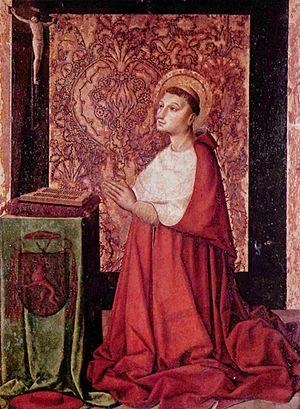
Ligny-en-Barrois est une commune française d'environ 4 200 habitants du Nord-Est de la France, en région Grand Est, chef-lieu de canton du département de la Meuse.
De nombreuses personnalités sont liées à l'histoire du territoire d'Avignon et de sa ville. Qu’ils y soient nés ou simplement fortement liés, on trouve des personnalités religieuses comme des papes ou des cardinaux, des personnalités politiques présentes ou passées, des militaires, des sportifs, des artistes, qu’ils soient sculpteurs, peintres, bâtisseurs, chanteurs, écrivains et poètes dont plusieurs membres du Félibrige.